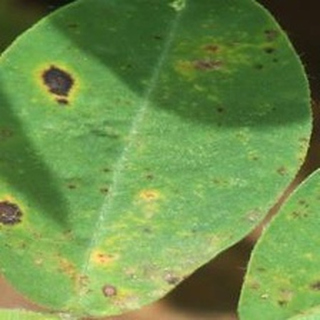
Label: groundnut_early_leaf_spot